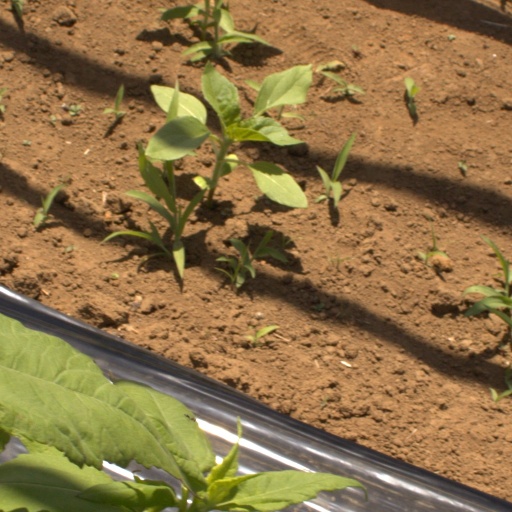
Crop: Jerusalem artichoke